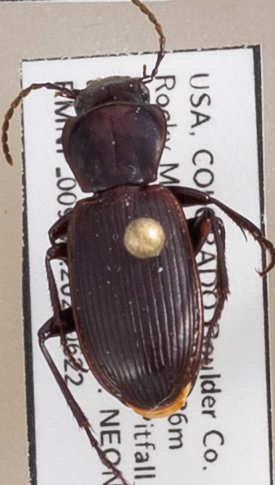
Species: Pterostichus protractus
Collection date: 2021-06-22
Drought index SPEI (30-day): -0.556
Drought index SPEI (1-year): -0.9
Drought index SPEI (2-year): -0.966